Eurovision Song Contest 1990

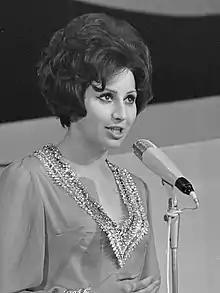
Helga Vlahović "(pictured in 1969)" was one of the presenters of the contest.

The Eurovision Song Contest 1990 was produced by the Yugoslav public broadcaster (RTV Zagreb) on behalf of (JRT). Goran Radman served as executive producer, Nenad Puhovski served as director, Zvjezdana Kvočić served as designer, Seadeta Midžić served as musical director, and Igor Kuljerić served as conductor leading an assembled orchestra, with assistance from . A separate musical director could be appointed by each participating delegation to lead the orchestra during its country's performance, with the host conductors also available to conduct for those which did not appoint their own conductor. On behalf of the contest organisers, the European Broadcasting Union (EBU), the event was overseen by Frank Naef as scrutineer. Over 400 journalists covered the event. The overall costs to organise the contest was about 6 million Yugoslav dinars.